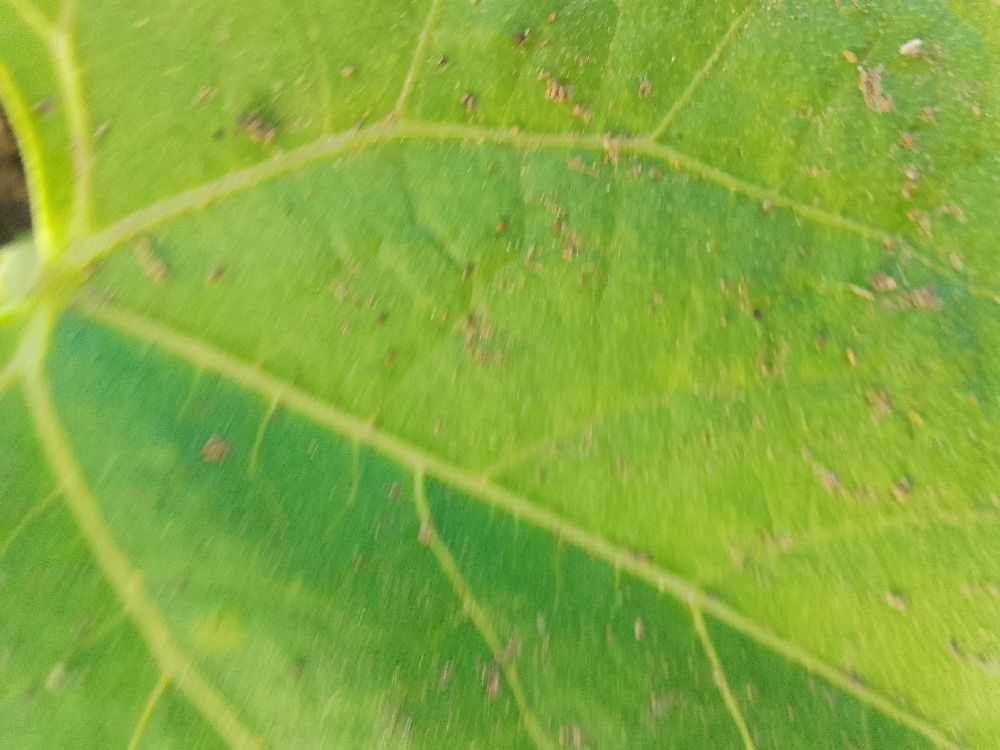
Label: healthy